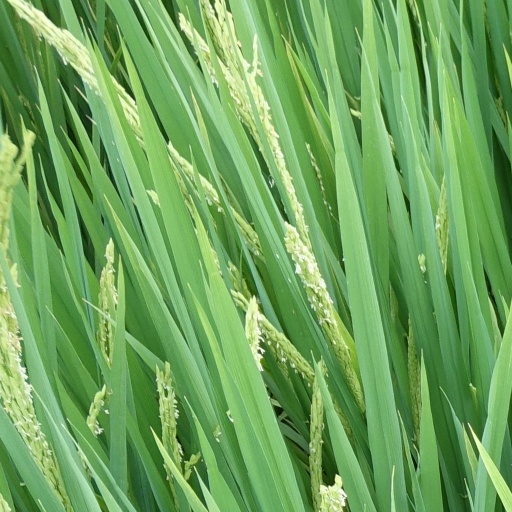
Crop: rice